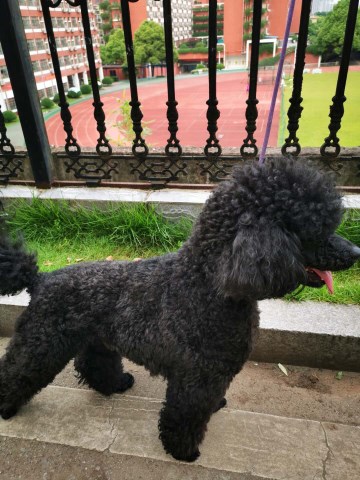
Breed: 7449-n000128-teddy